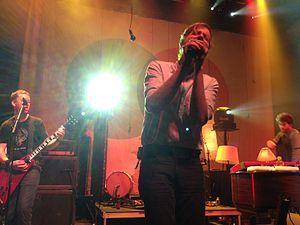
Jack's Mannequin est un groupe de rock alternatif américain, originaire du comté d'Orange en Californie. Il est formé en 2004 sous l'impulsion du chanteur/compositeur Andrew McMahon. Le groupe fait une apparition dans la série Les Frères Scott lors de l'épisode 8 et 15 de la saison 3 avec leur tube The Mixed Tape.